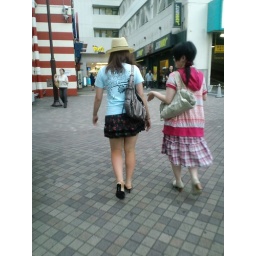
The girl in blue's shirt was awesome.